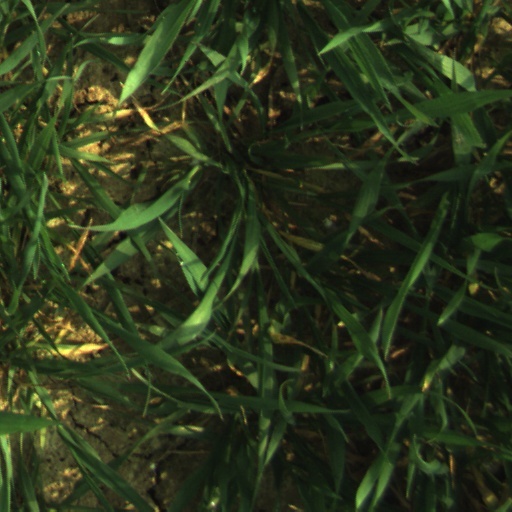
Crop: wheat